Hilda Crosby Standish

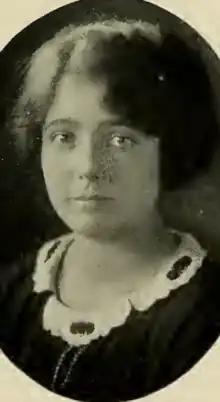
Hilda C. Crosby, from the 1924 Wellesley College yearbook

Hilda Crosby Standish (1902 – June 1, 2005) was a pioneer in the birth control movement in the state of Connecticut. In 1935, she became medical director of the Maternal Health Center in Hartford, the state's first birth control clinic. Dr. Standish was inducted into the Connecticut Women's Hall of Fame in 1994.